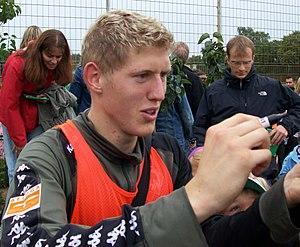
Kevin Schindler, né le 21 mai 1988 à Delmenhorst, est un footballeur allemand évoluant au poste d'attaquant.